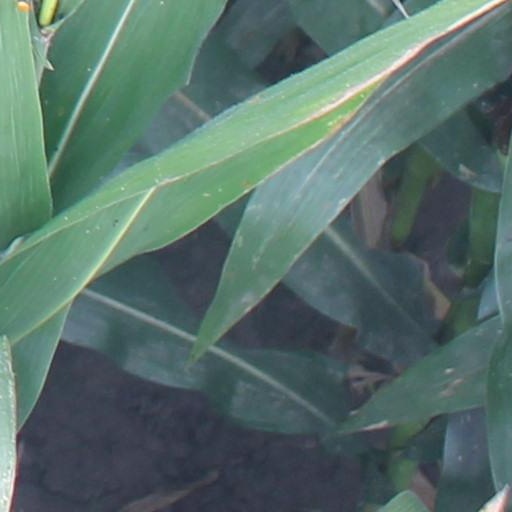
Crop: maize; corn